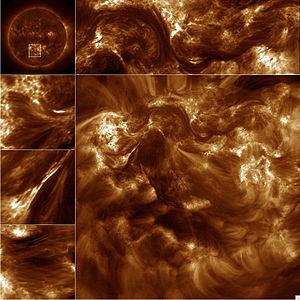
Le télescope High Resolution Coronal Imager est un télescope spatial, effectuant ses observations dans l'ultraviolet extrême, conçu pour prendre des images à haute résolution de la couronne solaire. Il est lancé le 11 juillet 2012 par une fusée-sonde Black Brant depuis White Sands Missile Range, au Nouveau-Mexique. D'une durée de vie initialement prévue de 620 secondes, il fonctionne 381 secondes. Le télescope effectue un vol suborbital, effectue ses observations puis est récupéré sur Terre, à White Sands Missile Range, après une rentrée freinée grâce à un parachute.